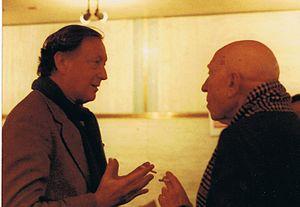
Guy Dumur et Léon Gischia à Venise.
Guy Dumur est un écrivain, critique littéraire et critique dramatique français.